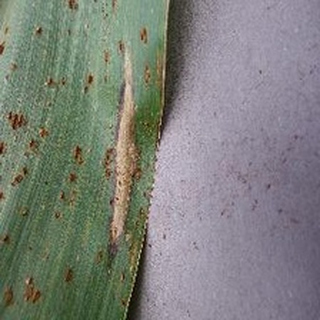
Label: corn_northern_leaf_blight